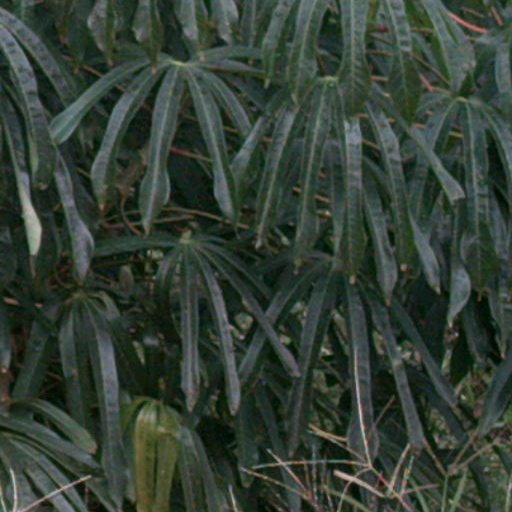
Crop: cassava